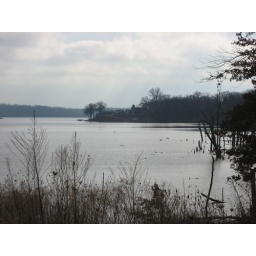
Lots of geese and ducks flying - lake in Danville IL.